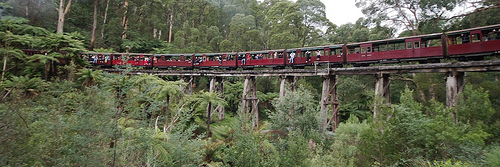
The red train is traveling over the elevated bridge.

a red train on a track above a forest

a long red train is coming down some tracks

A red train traveling over a bridge over a forest.

A red train running through the jungle on a bridge